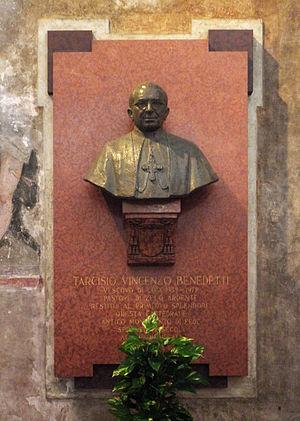
Tarcisio Vincenzo Benedetti, OCD était un religieux et évêque catholique italien, évêque du diocèse de Lodi jusqu'en 1972.